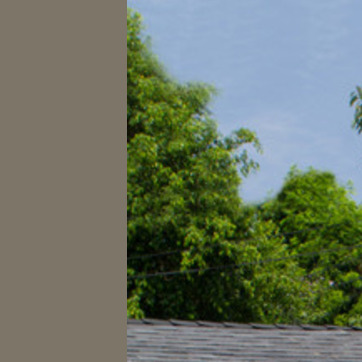
Material: foliage